Quimper Cathedral

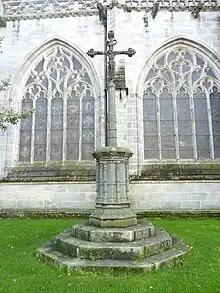
Calvary ("Calvaire") outside the cathedral

The south portal is part of the "facade mėridionale" or "south facade" and is known as the "Porche de la Vierge" or the "Porche de Sainte Catherine". It has a statue of the Virgin Mary with child in the tympanum, with angels wafting censers on either side. She is seated and below her feet is the bust of an angel with spread wings. The child she holds is gently stroking a bird which he carries. In a niche in one of the buttresses there is a statue of Catherine of Alexandria carved from kersanton. Above the door is a triangular pediment with three ėcussons ("crests or shields") including the crest of the Duchess Jeanne de France surmounted by the "hermine passante" ("passing stoat"), the emblem of Brittany, with the inscription ""A ma vie"". Also shown are the arms and mottos of Monseigneur de Rosmadec and Guillaume de Rosmadec. Just outside of the pediment are the crests of the Bodigneau family and the family Quėlennec. The voussoirs in the upper part of the portal's arch depict 8 angels playing instruments. The niches in the lower voussoirs are empty.